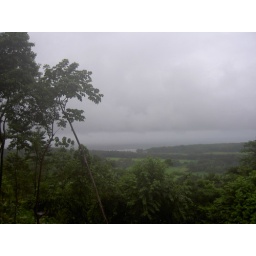
from their place. that's the ocean covered by clouds